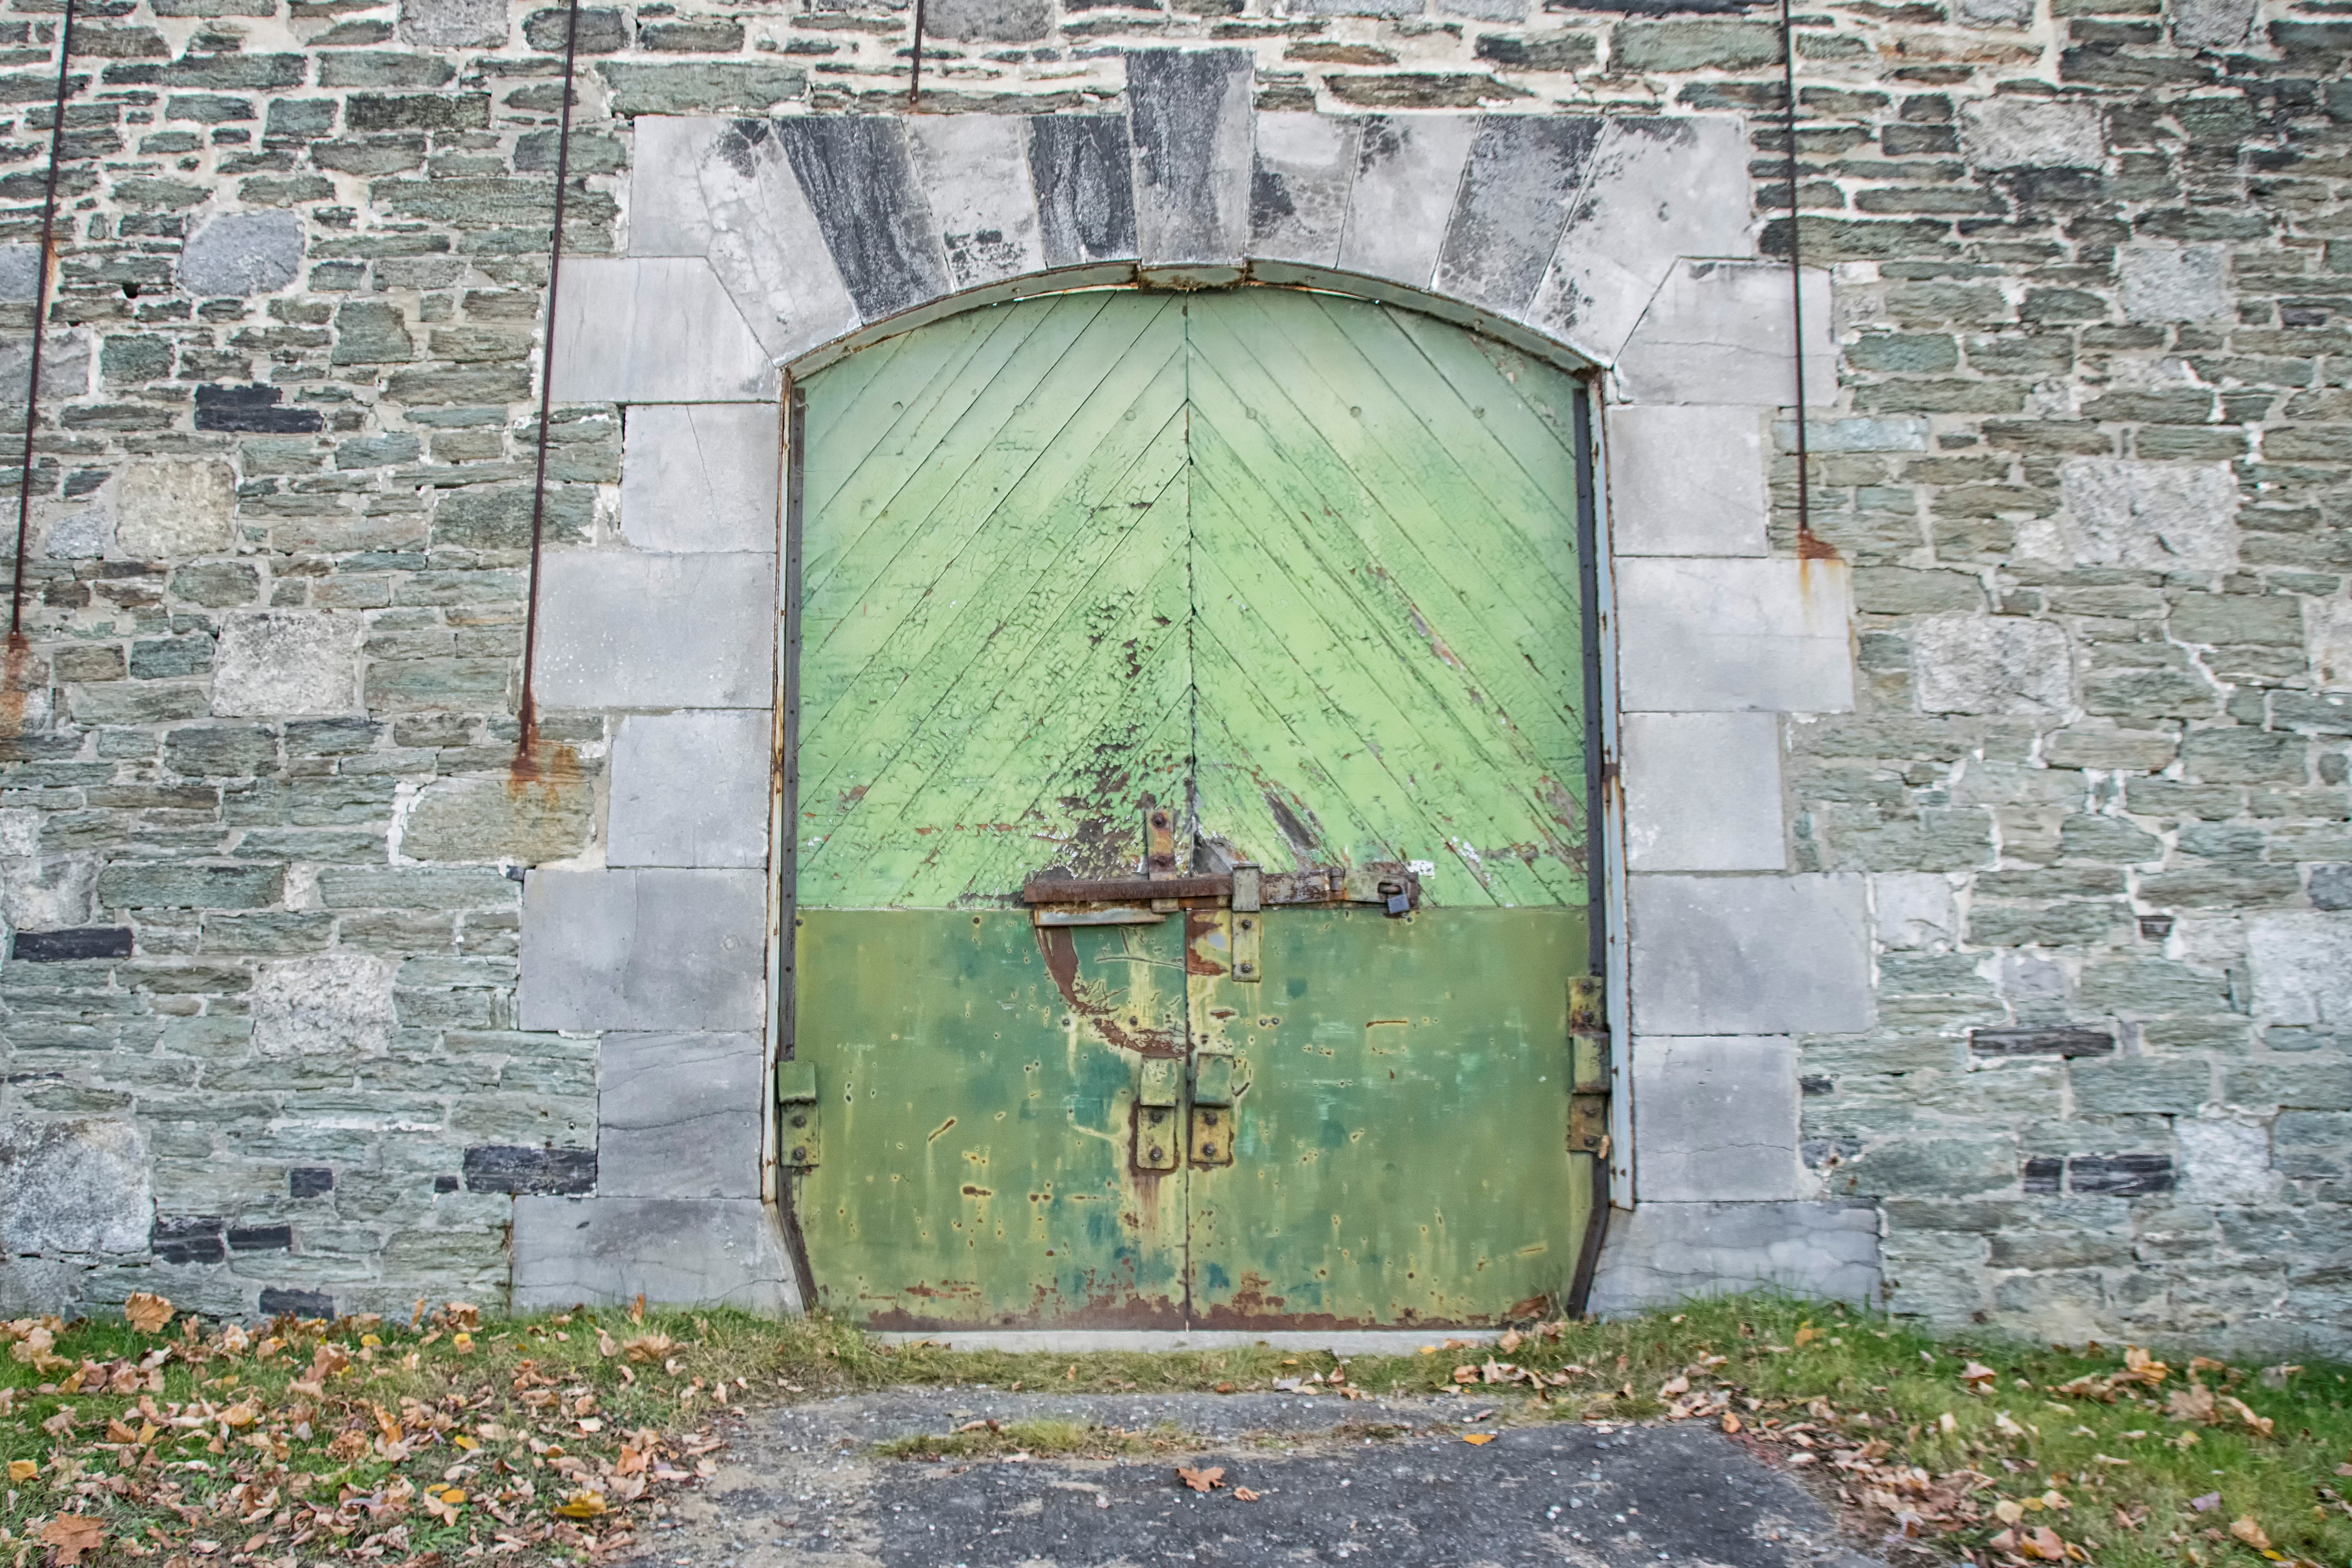
nature, house, wall, green, chapel, art, canada, quebec, sherbrooke, urban area, ancient history